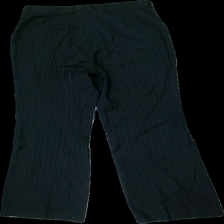
View: back
Type: Trousers
Category: Ladies
Brand: Not in the list
Brand text on label: Sand
Colors: Black, Purple
Material: 100% Silk
Cut: Regular
Price range: 100-150
Recommended usage: Reuse
Description: Black striped trousers